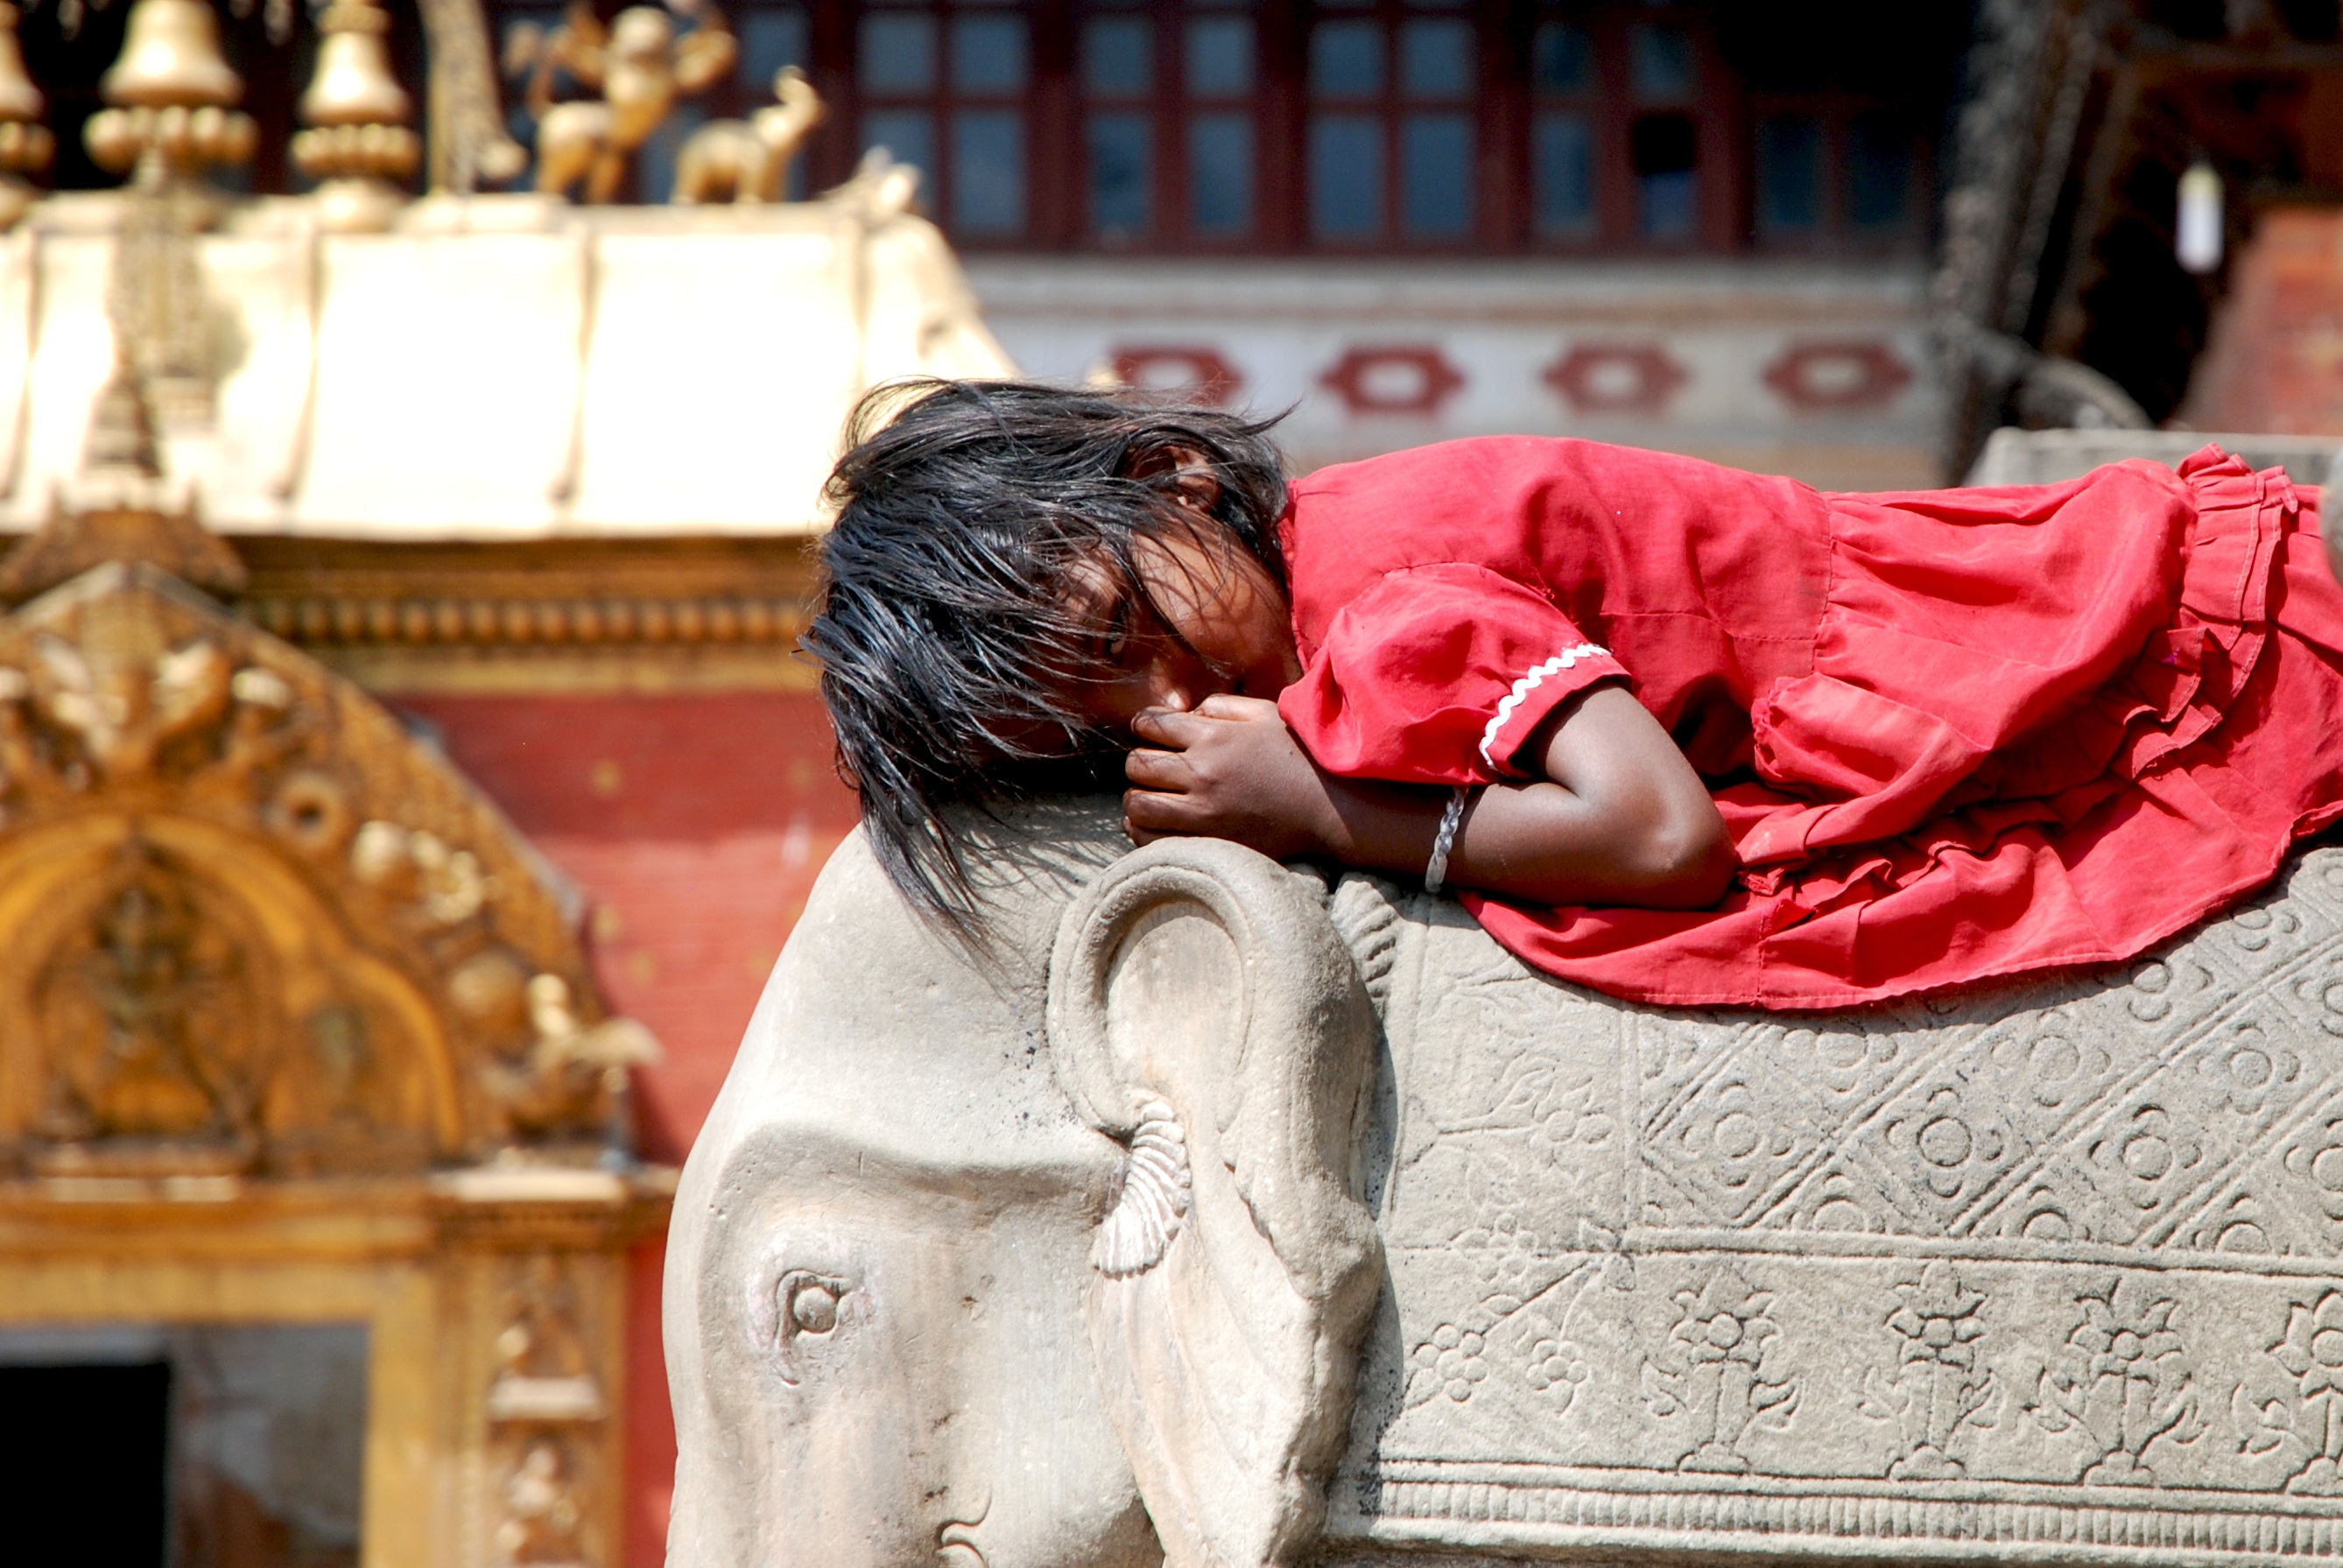
person, statue, color, religion, child, nepal, children, temple, photograph, look, tradition